Question: Please indicate a possible affordance area of the hold_book that can be used for holding
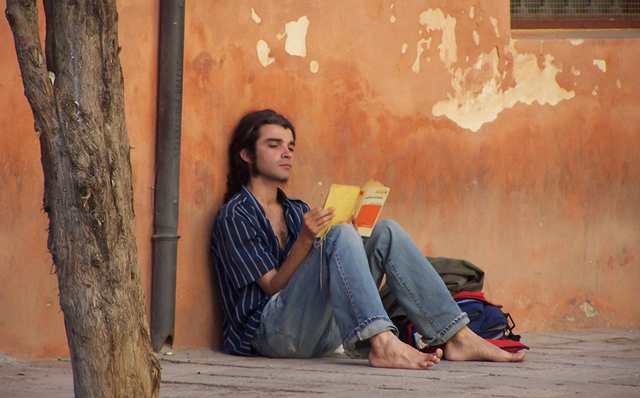
Answer: [313.5, 177, 391.5, 240]